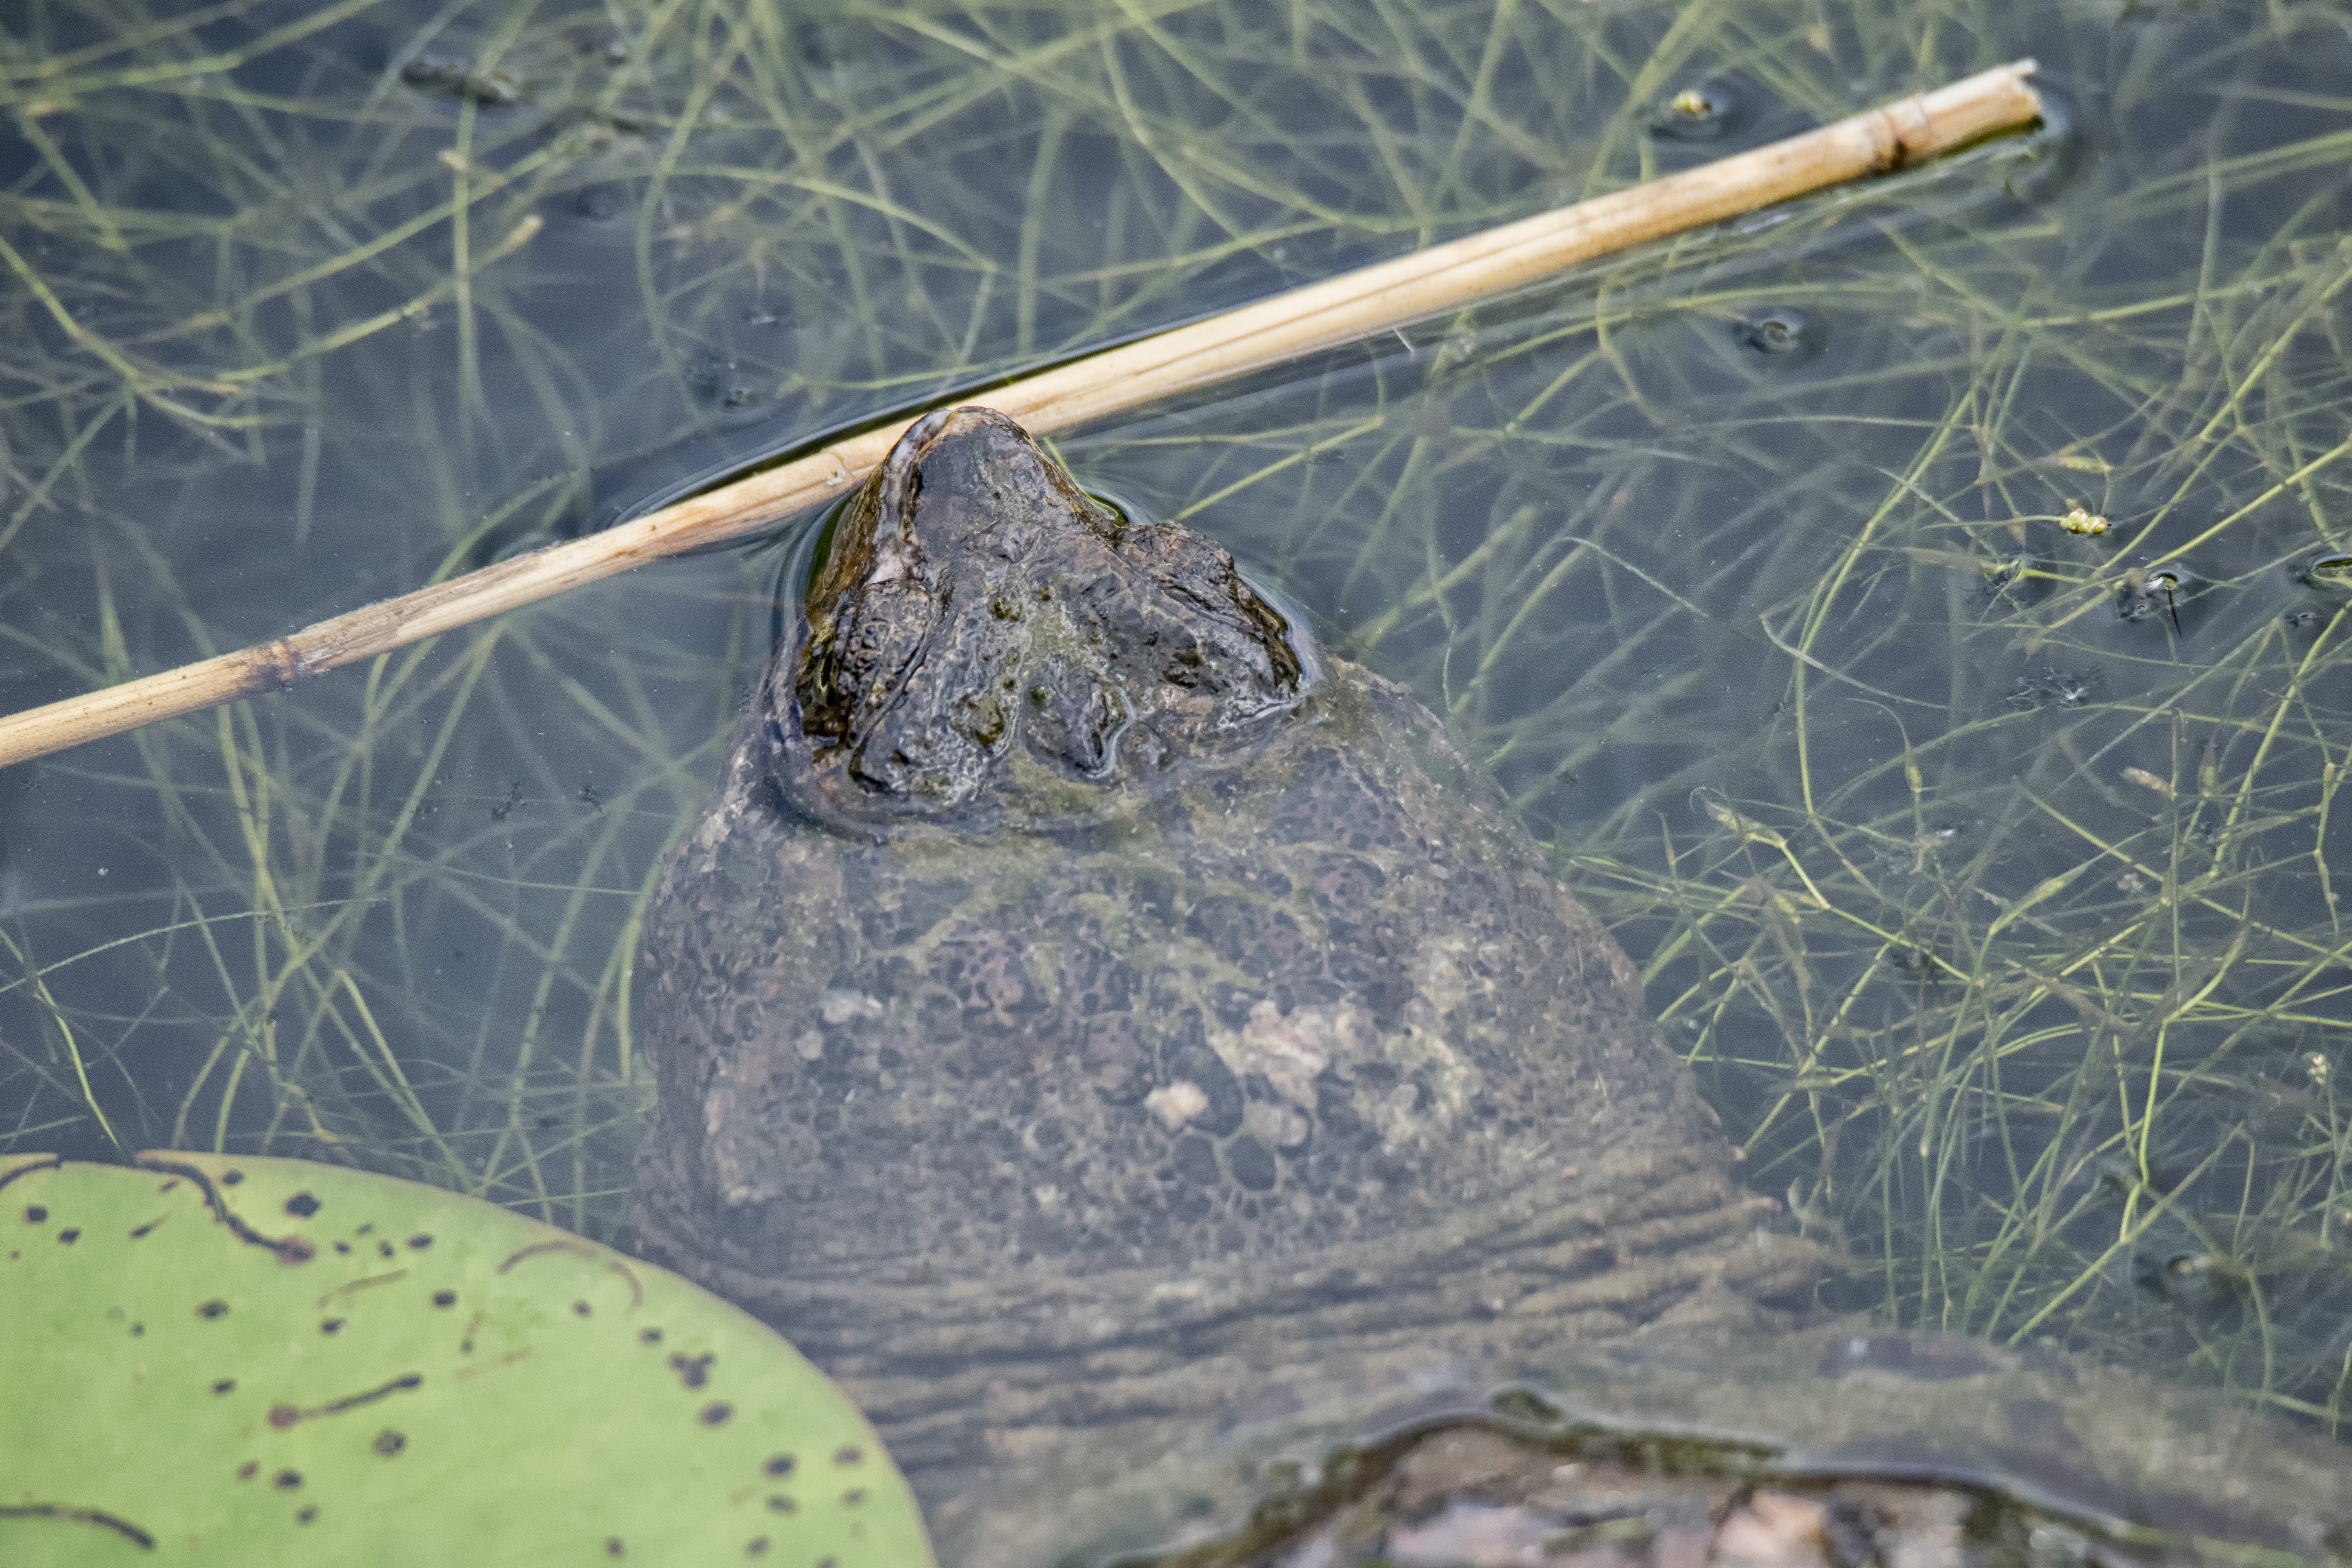
nature, wildlife, biology, turtle, reptile, fauna, canada, vertebrate, quebec, sherbrooke, tortue